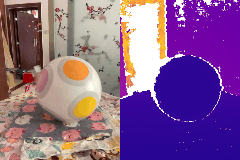
Label: ball